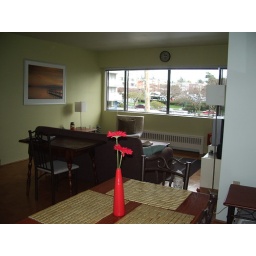
The work table is trying out a new home in the living area